Military history of New Zealand during World War I

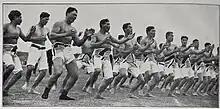
Maori soldiers performing a Haka dance at Avondale Camp 1915

In Egypt, the NZEF was reorganised into the New Zealand Mounted Brigade and the New Zealand Division (infantry). Reinforcements from New Zealand replaced the Australian component of the division, which embarked for France in April 1916.